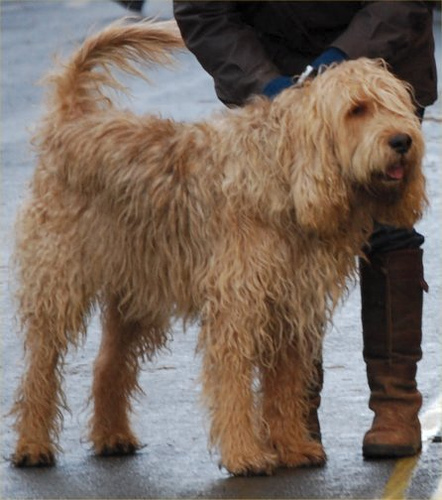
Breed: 217-n000014-otterhound